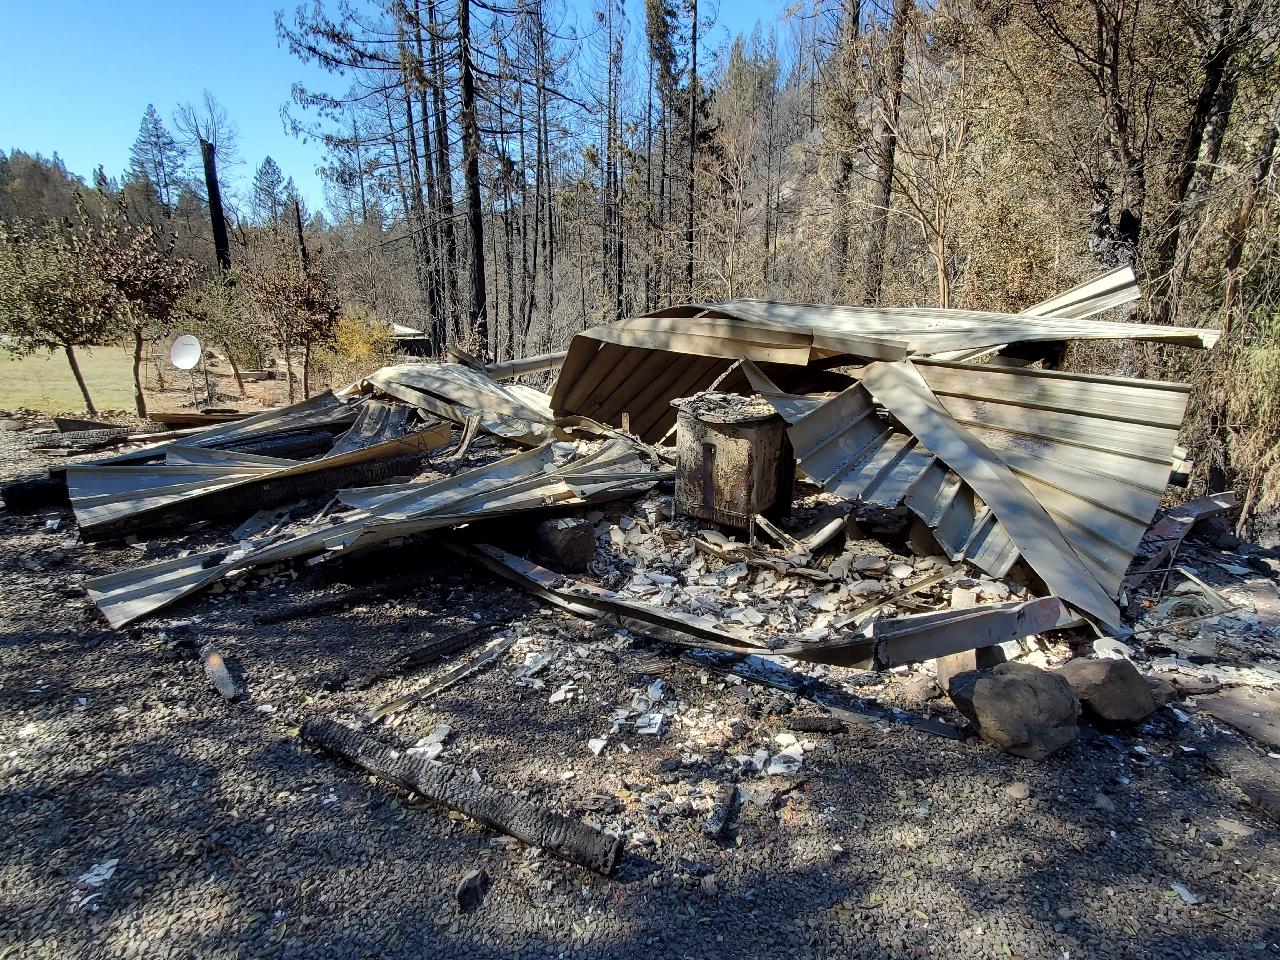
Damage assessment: destroyed